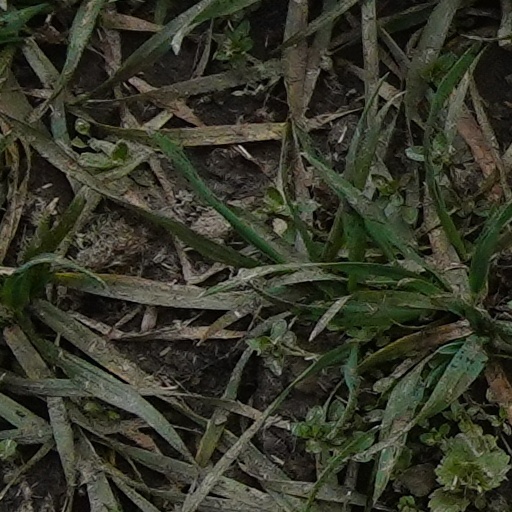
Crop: wheat